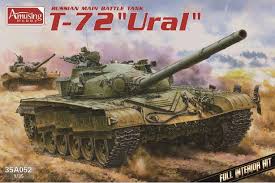
Label: T-72